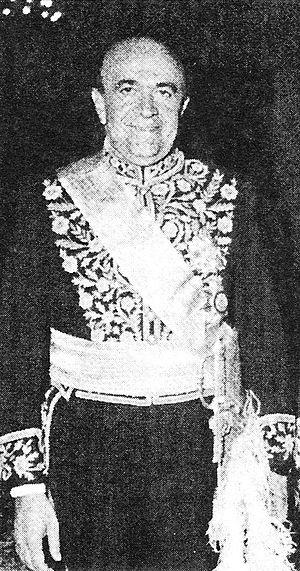
Amir Abbas Hoveida, né le 18 février 1919 à Téhéran et mort le 7 avril 1979 dans la même ville, est un homme politique iranien. Son nom se transcrit également Hoveyda. Son personnage était associé à l'orchidée qu'il portait à la boutonnière et à la pipe qu'il fumait ostensiblement. Sous le règne de Mohammad Reza Chah, il fut le Premier ministre d'Iran le plus longtemps resté en poste. Après la révolution islamique, il fut jugé par les nouvelles autorités et condamné à mort pour « avoir fait la guerre à Dieu » et « semer la corruption sur la Terre ».